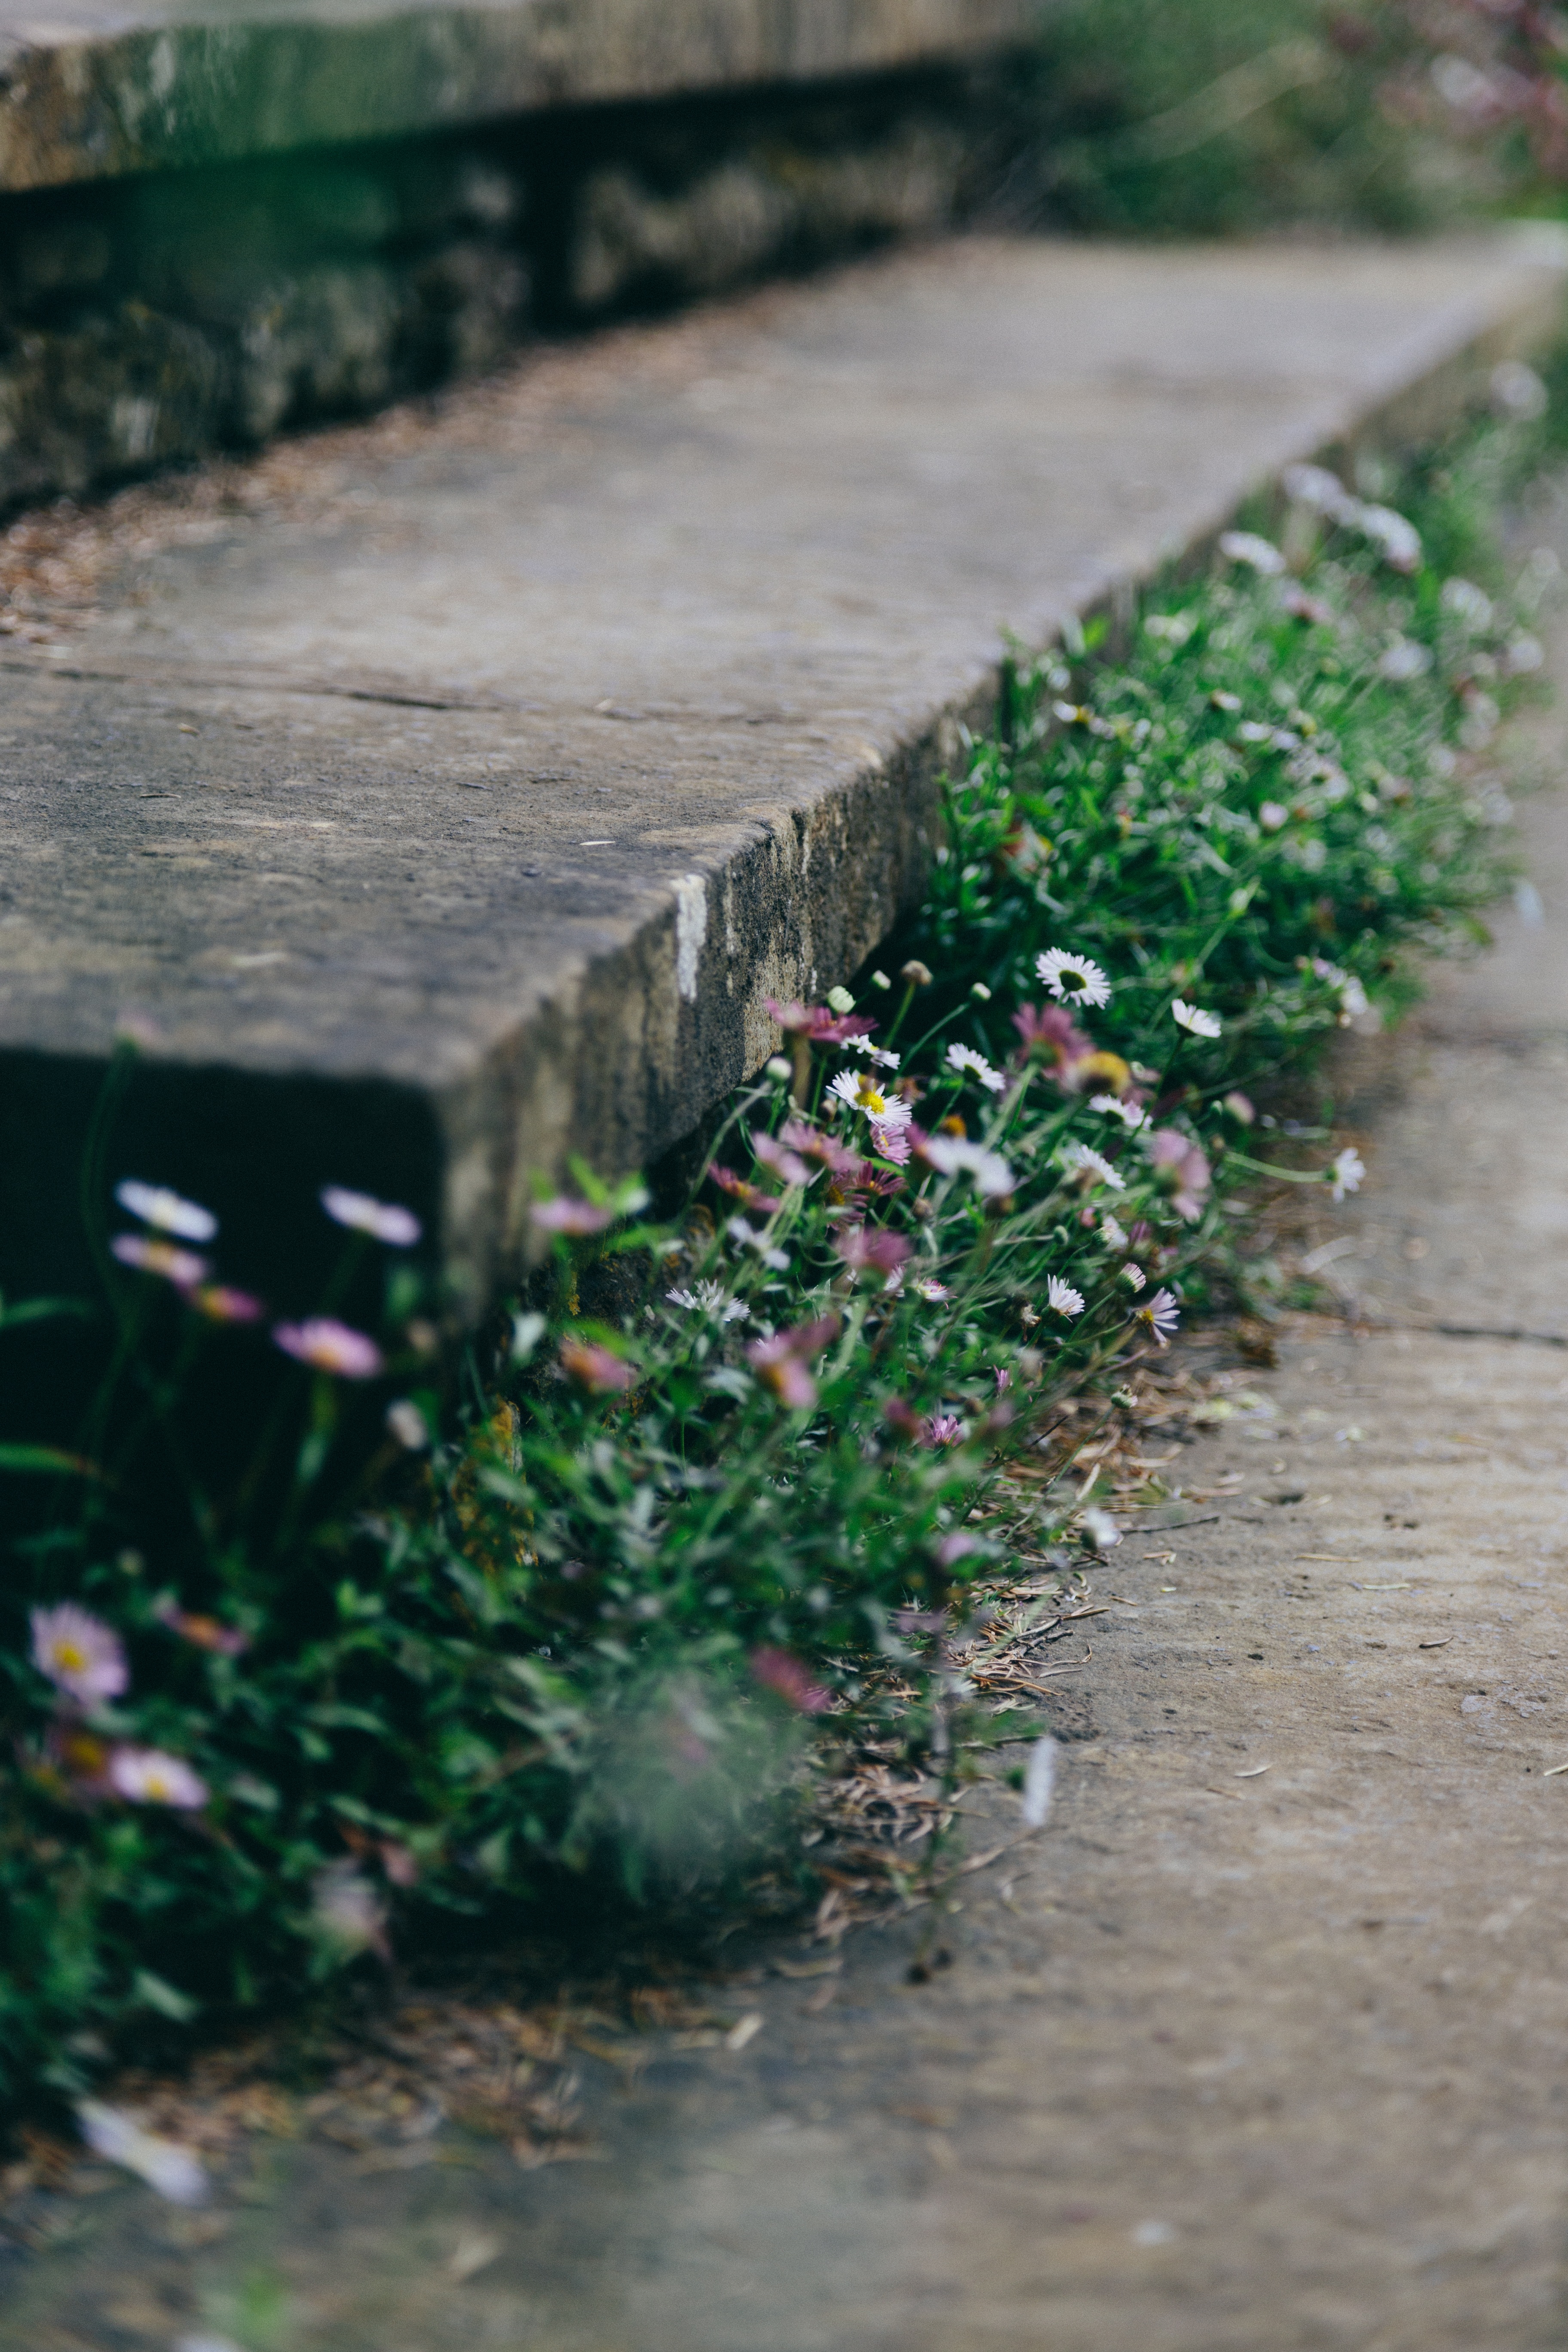
grass, plant, ground, lawn, leaf, sidewalk, flower, wall, stone, walkway, green, autumn, garden, flora, waterway, flowers, outdoors, stairs, shrub, yard, road surface